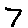
Label: 7